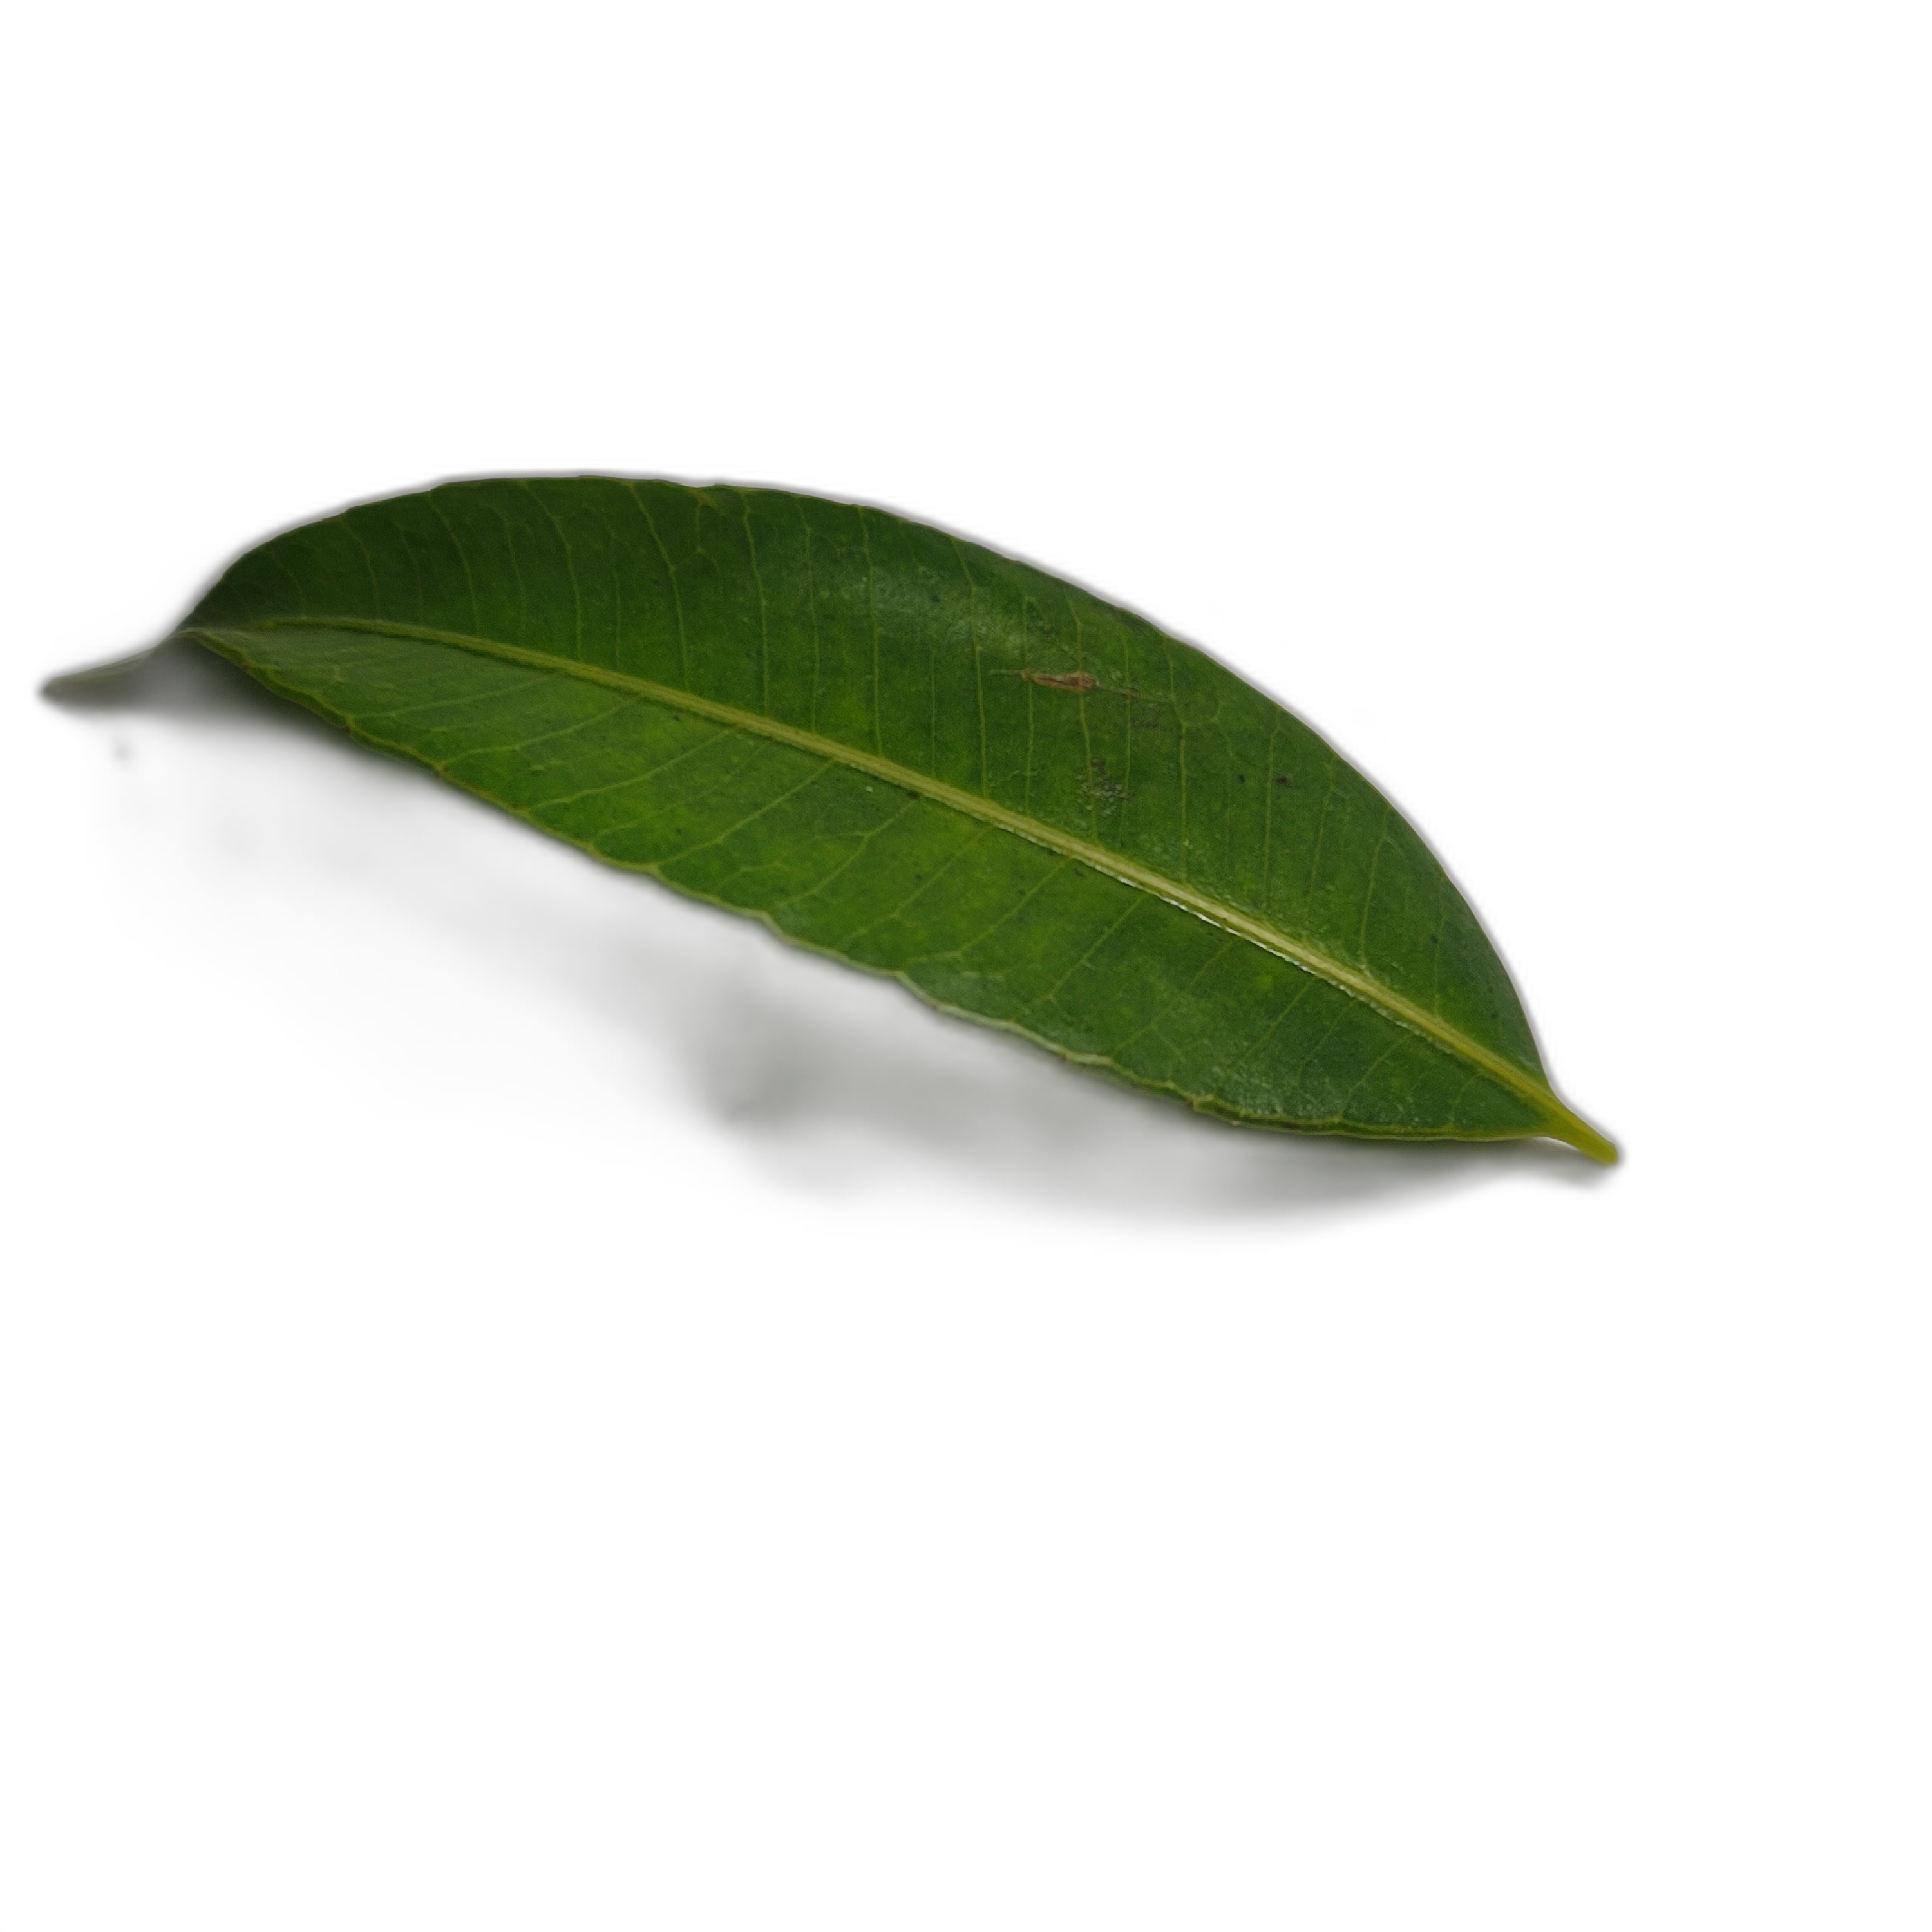
Label: healthy